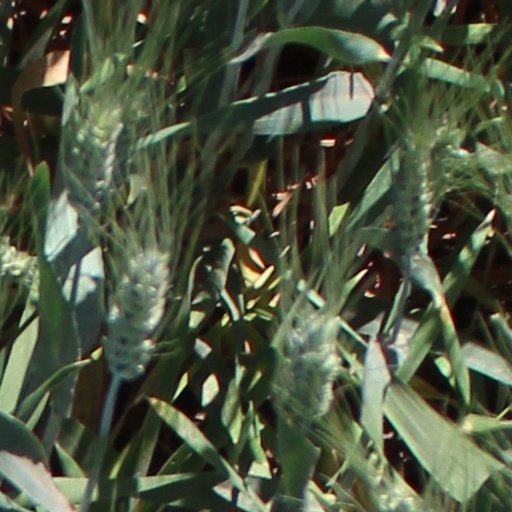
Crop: wheat